Yemi Alade

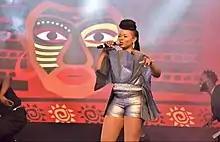
Yemi Alade performs at the Nairobi Summit on ICPD25, 2019

On 15 November 2019, Alade was featured on The Nairobi Summit on ICPD25 for the movement "A Global Call to Action" for handicapped children in Kenya. She performed alongside Chawki